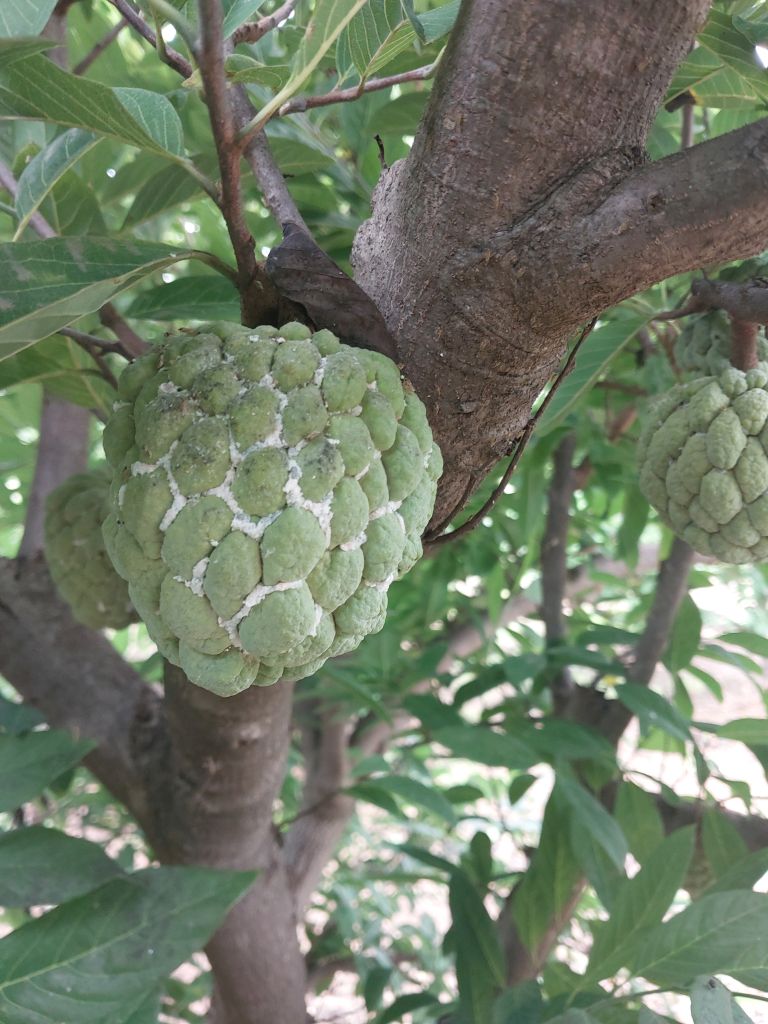
Disease label: Mealy Bug